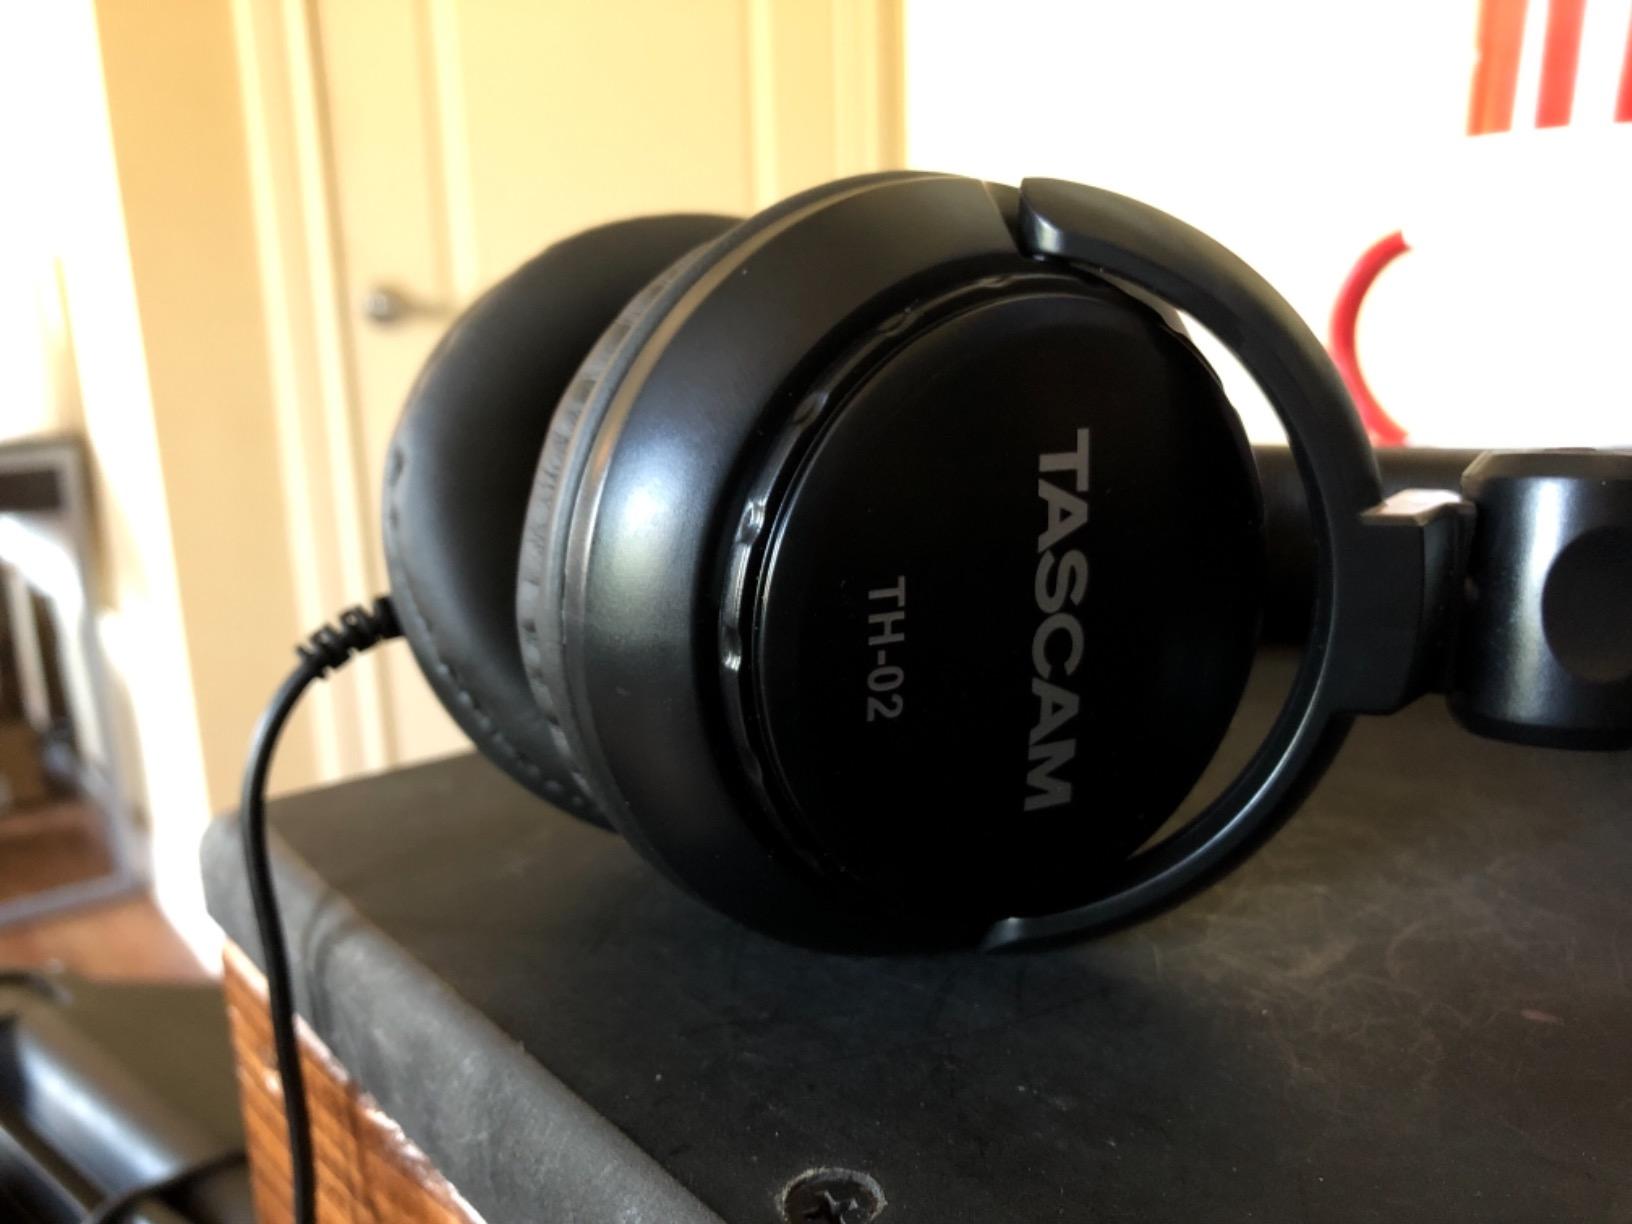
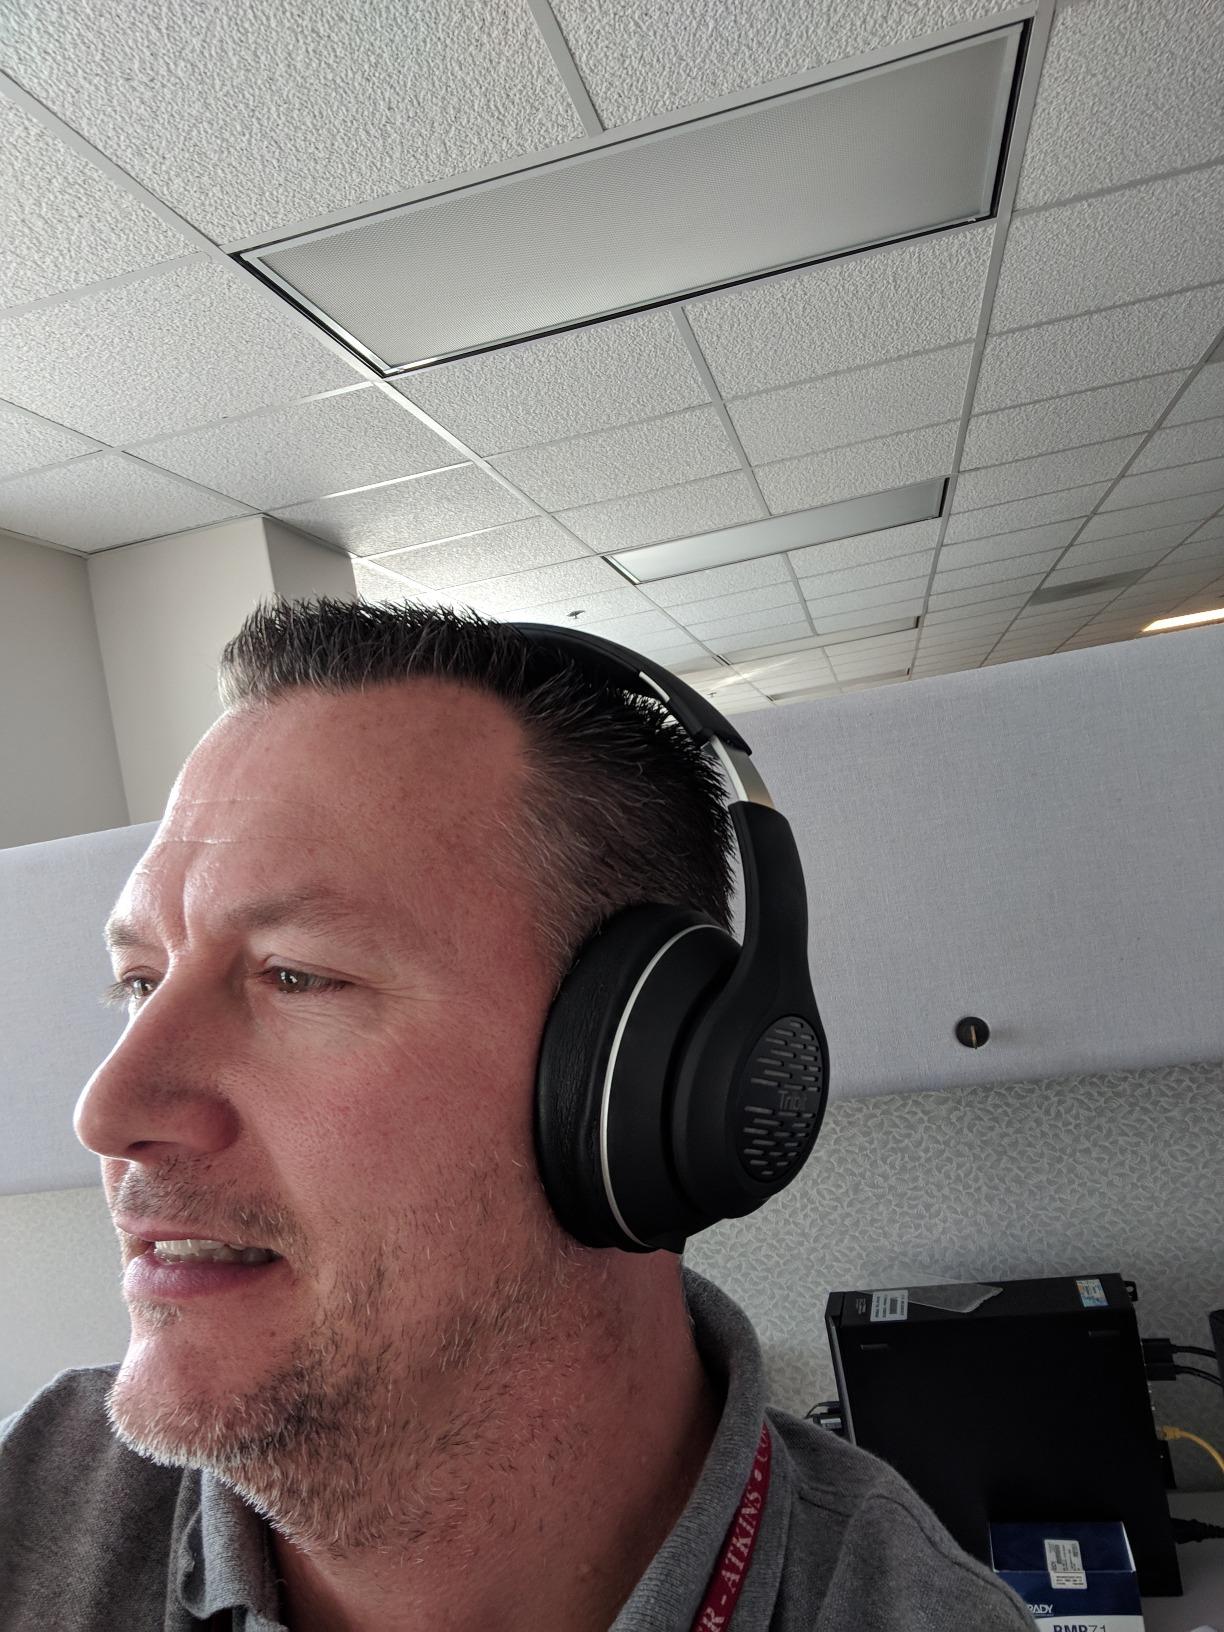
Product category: headphones
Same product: no